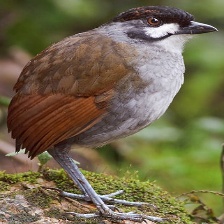
Species: JOCOTOCO ANTPITTA
Scientific name: GRALLARIA RIDGELYI